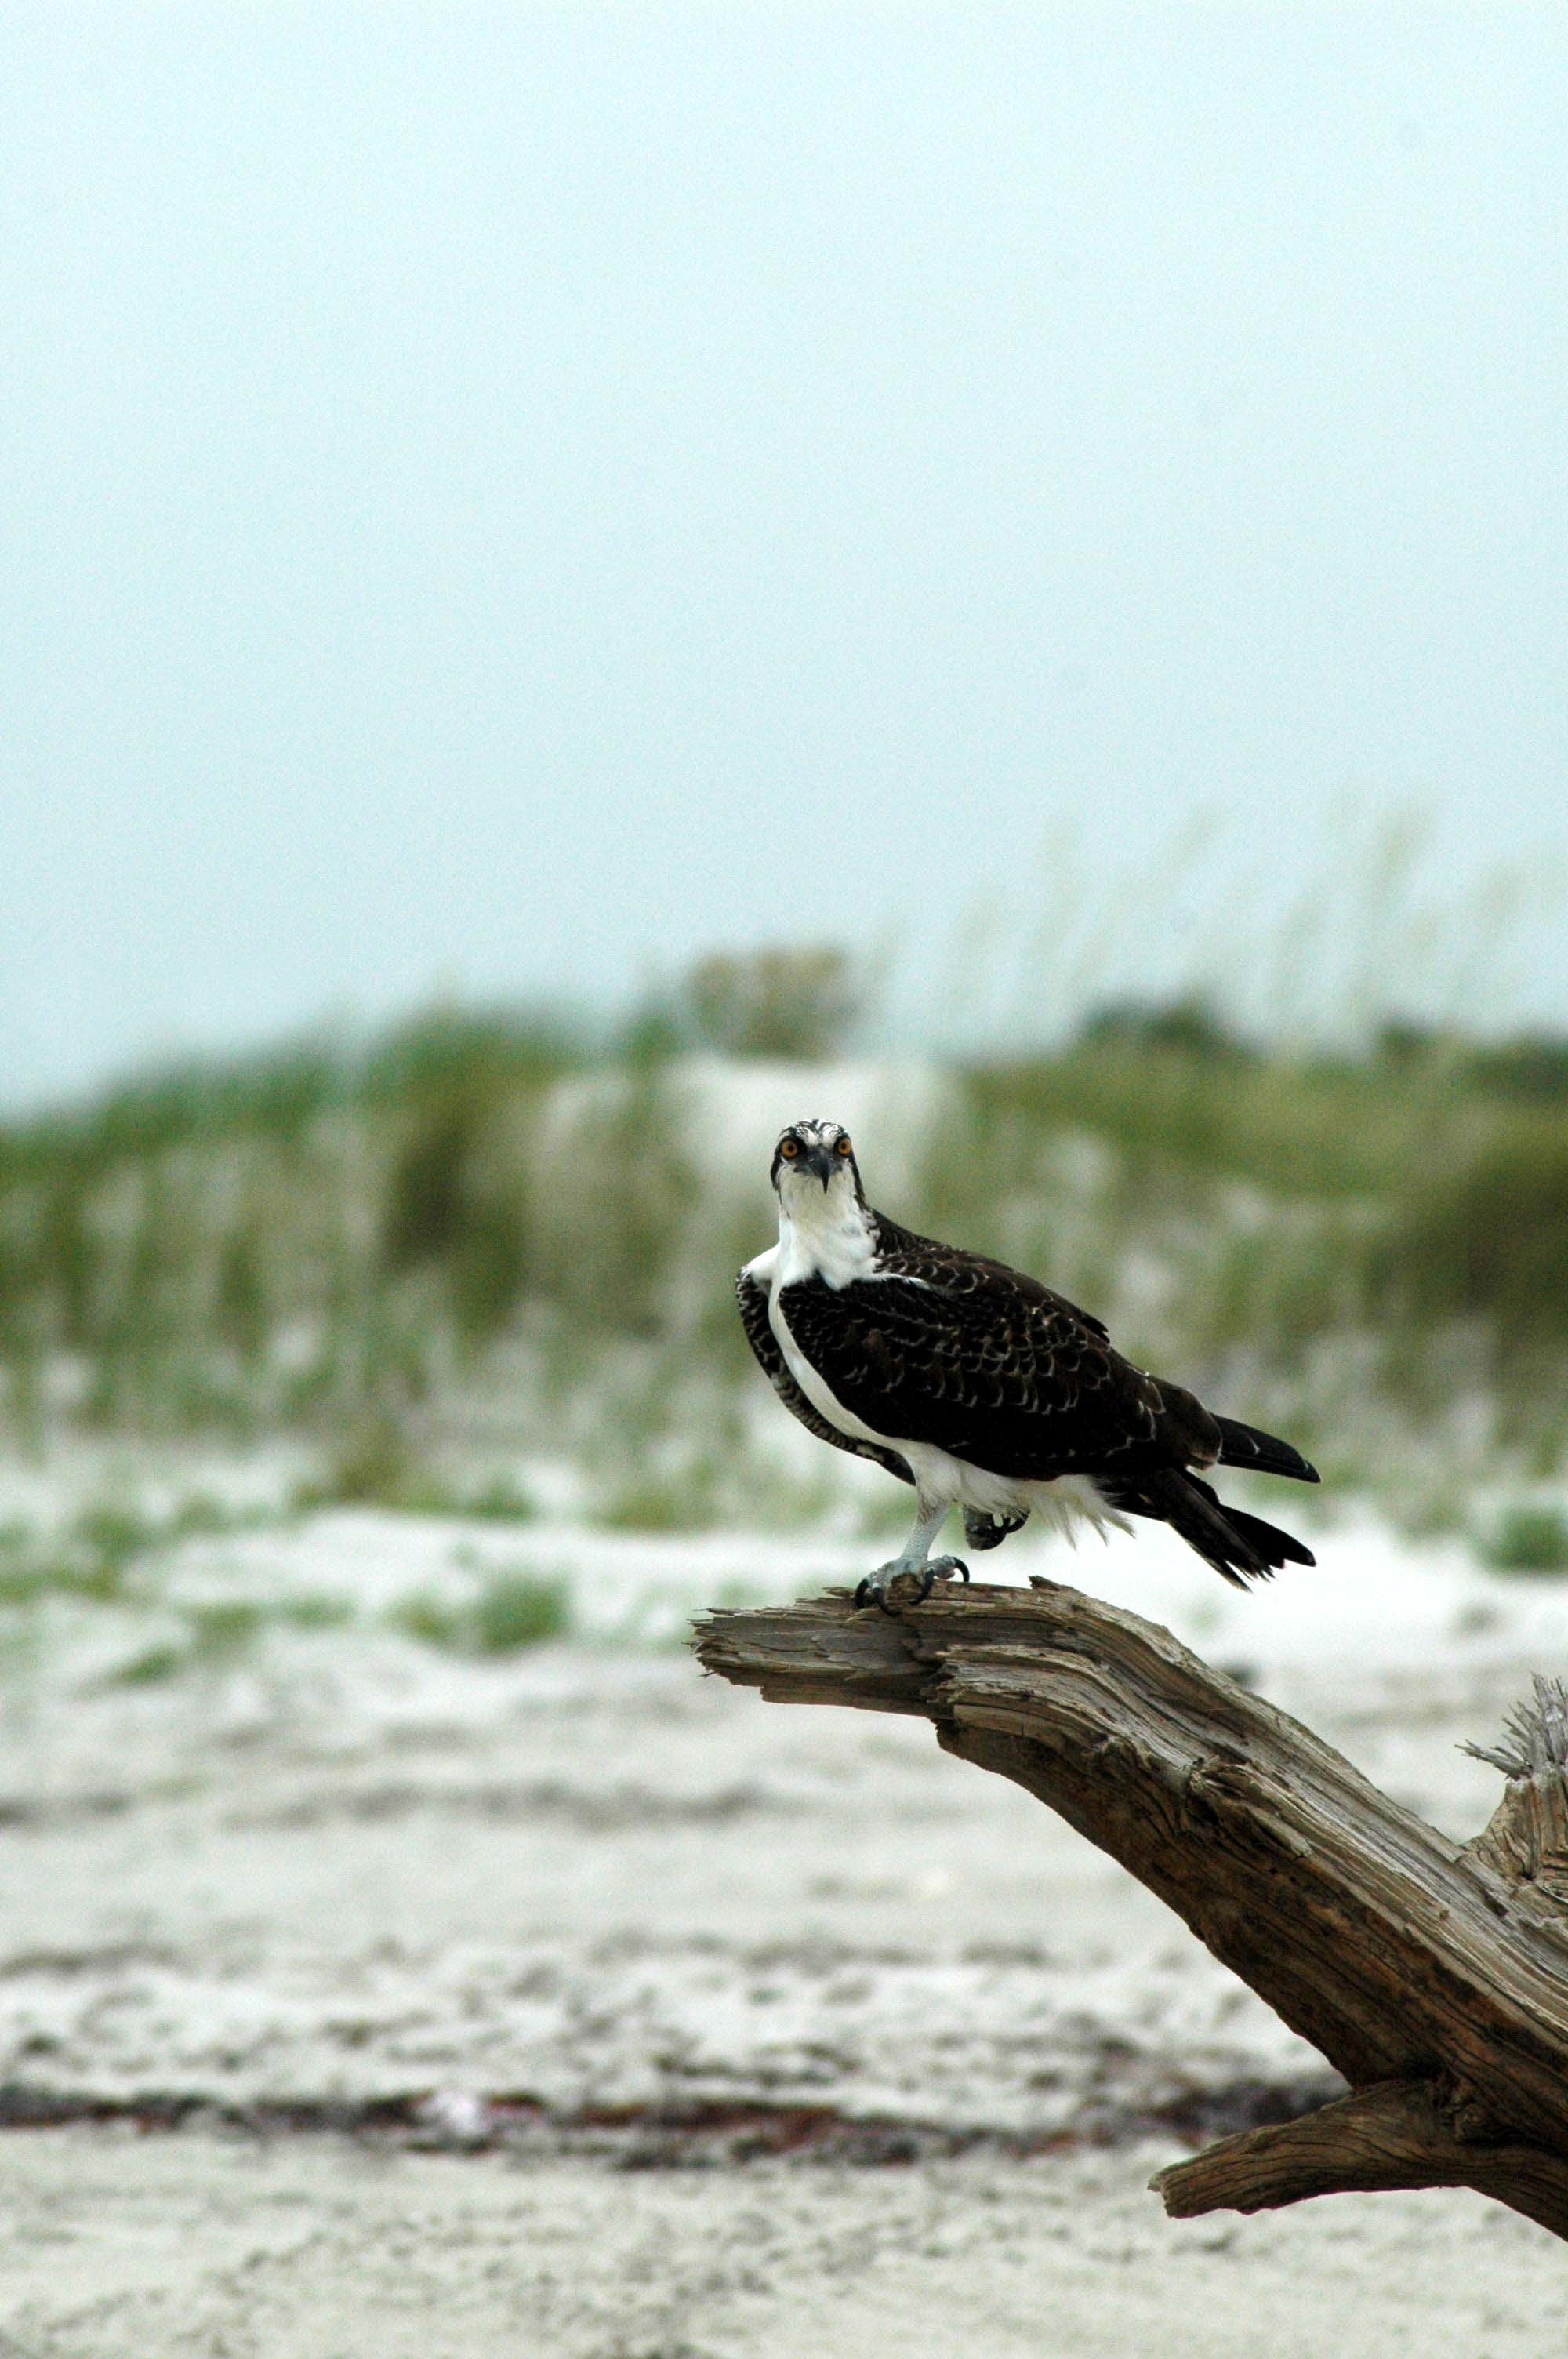
sea, tree, nature, bird, looking, wildlife, wild, foliage, portrait, predator, fauna, raptor, majestic, outdoors, feathers, limbs, vertebrate, osprey, perched